Bucze, Lesser Poland Voivodeship

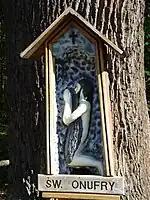
Oak Onufry with the image of St. near Bucze

In the cemetery gate is a wooden chapel with an image of St. Stanislaus of Szczepanów. Folk sculptor Stanislaw Zachara in 1884 from the trunk of lime carved figure of St. Stanislaus. In 1900, people just built this chapel, which in later years was several times renewed. In 2008, the chapel has gained a new grid input. Opposite the chapel is the Well of Saint Stanislaus. According to local legend, the well stands in the place where the holy while on his way to Kraków, he felt thirsty. He hit so the ground with his cane, and after a while the water flowed from it. The well for many years was set low on the ground. In 2009, the well raised and fenced.